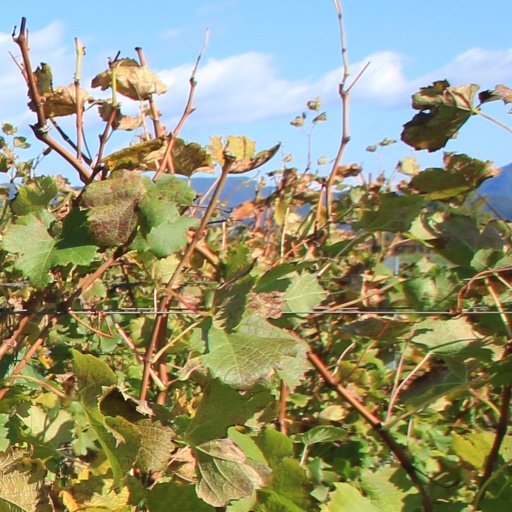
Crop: grape